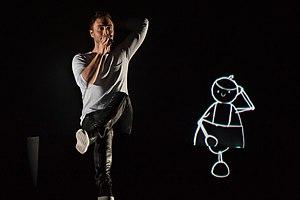
La Suède participe au Concours Eurovision de la chanson, depuis sa troisième édition, en 1958, et l’a remporté à six reprises : en 1974, 1984, 1991, 1999, 2012 et 2015.